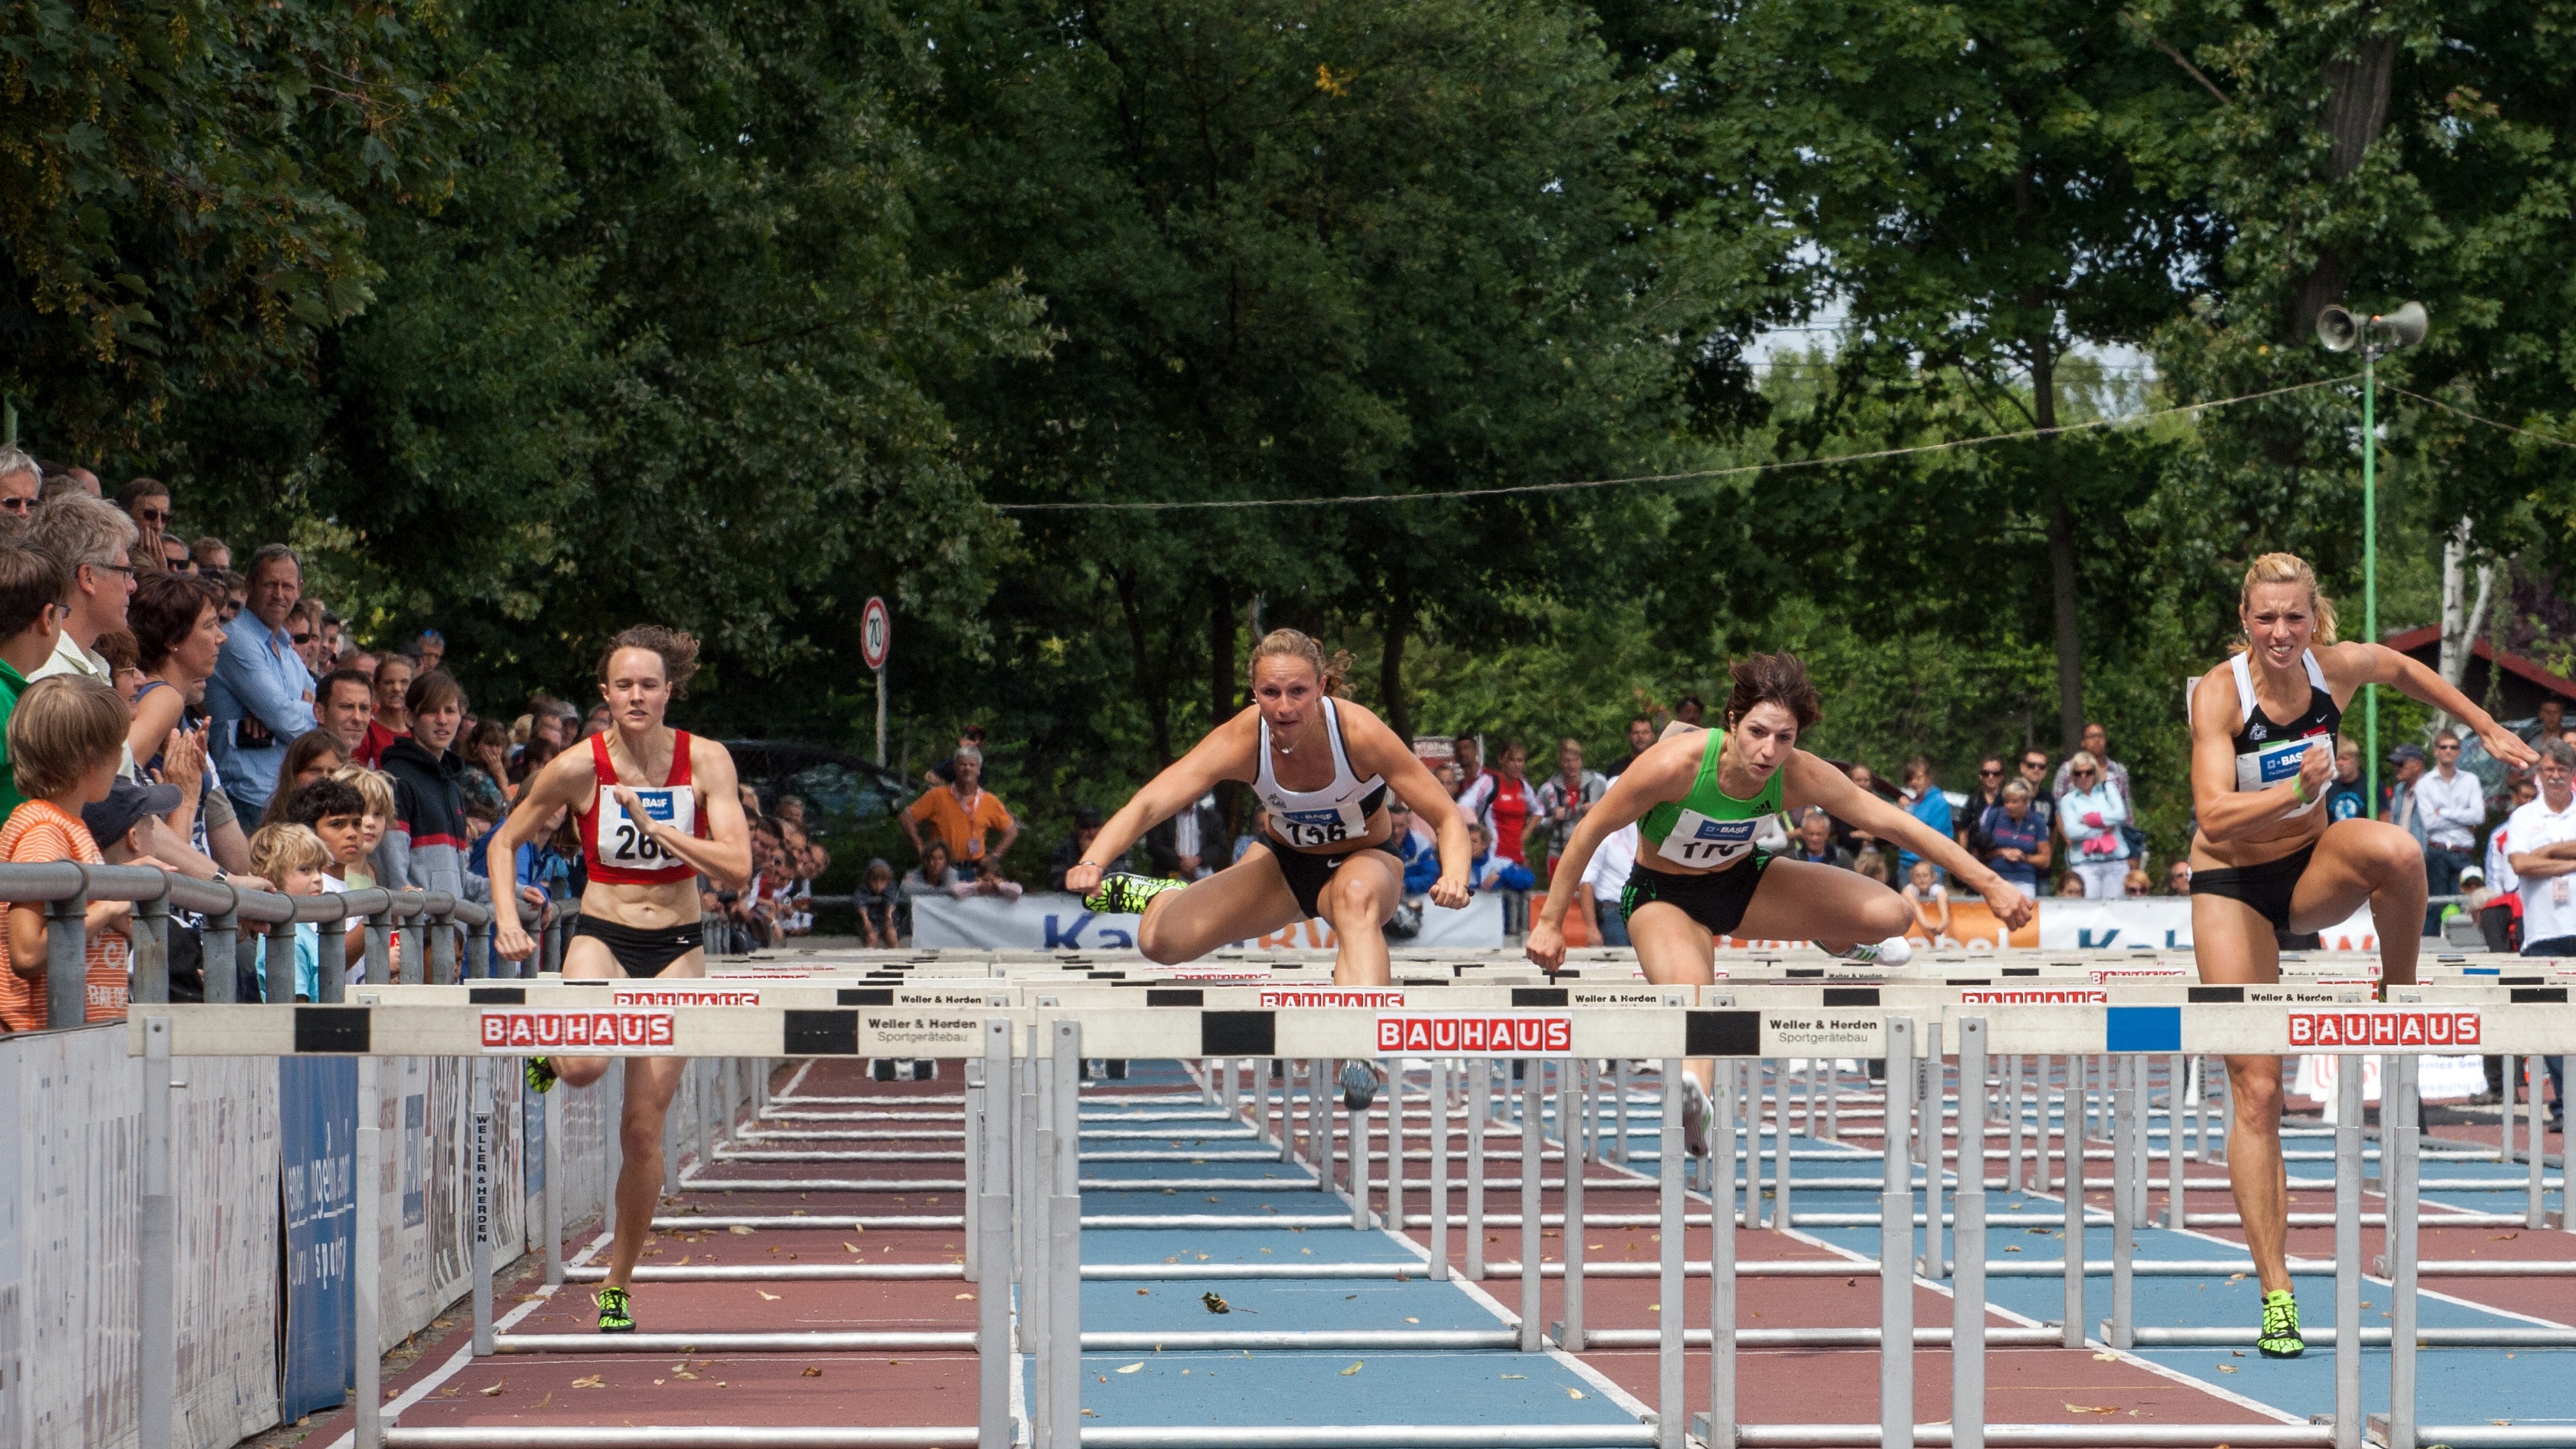
sport, running, jumping, sports, boating, endurance, athletics, sprint, hurdles, hurdling, physical exercise, endurance sports, steeplechase, 110 metres hurdles, 100 metres hurdles, obstacle race